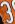
Number: 3